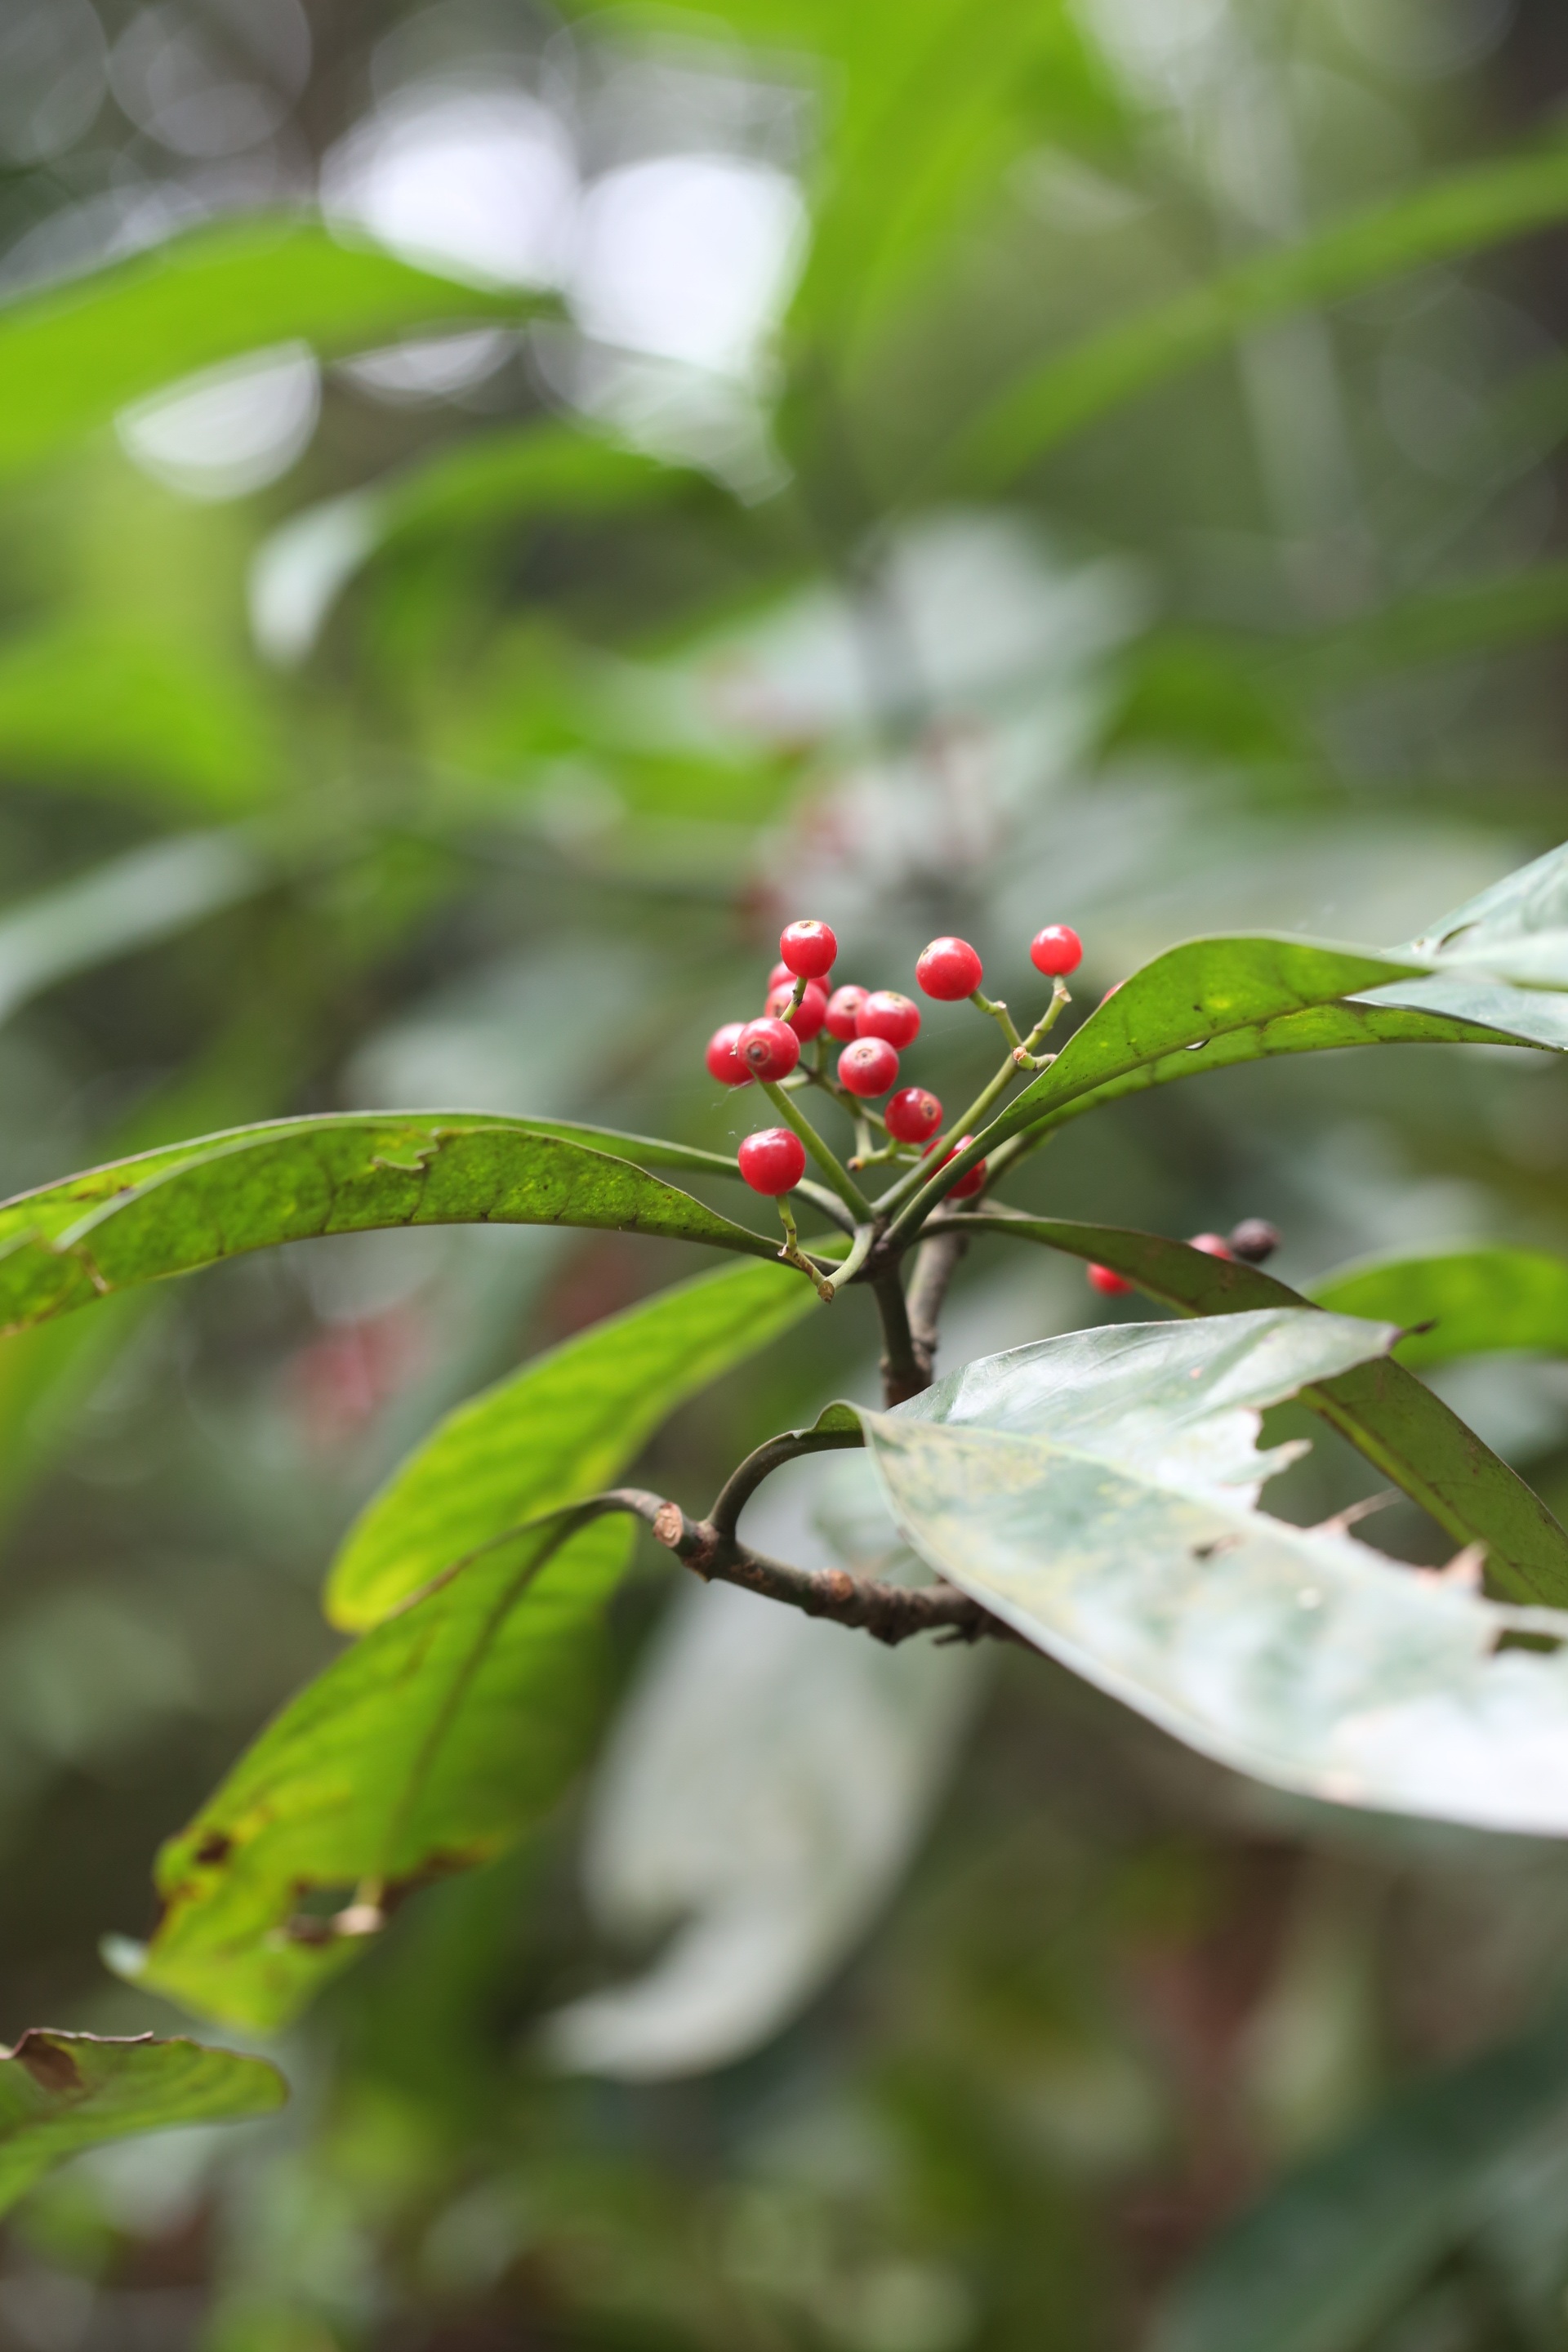
tree, nature, outdoor, branch, blossom, plant, fruit, berry, leaf, flower, food, spring, green, red, produce, color, grow, botany, flora, life, close up, shrub, macro photography, flowering plant, woody plant, land plant